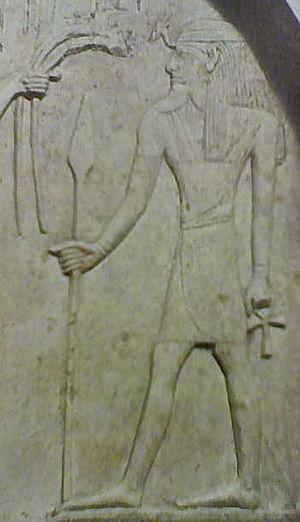
Dans la mythologie égyptienne, Reshep est un dieu venu du pays des Cananéens. Dieu belliqueux, il porte une lance. Son culte est introduit comme ceux de ses compatriotes divins à partir du Nouvel Empire.